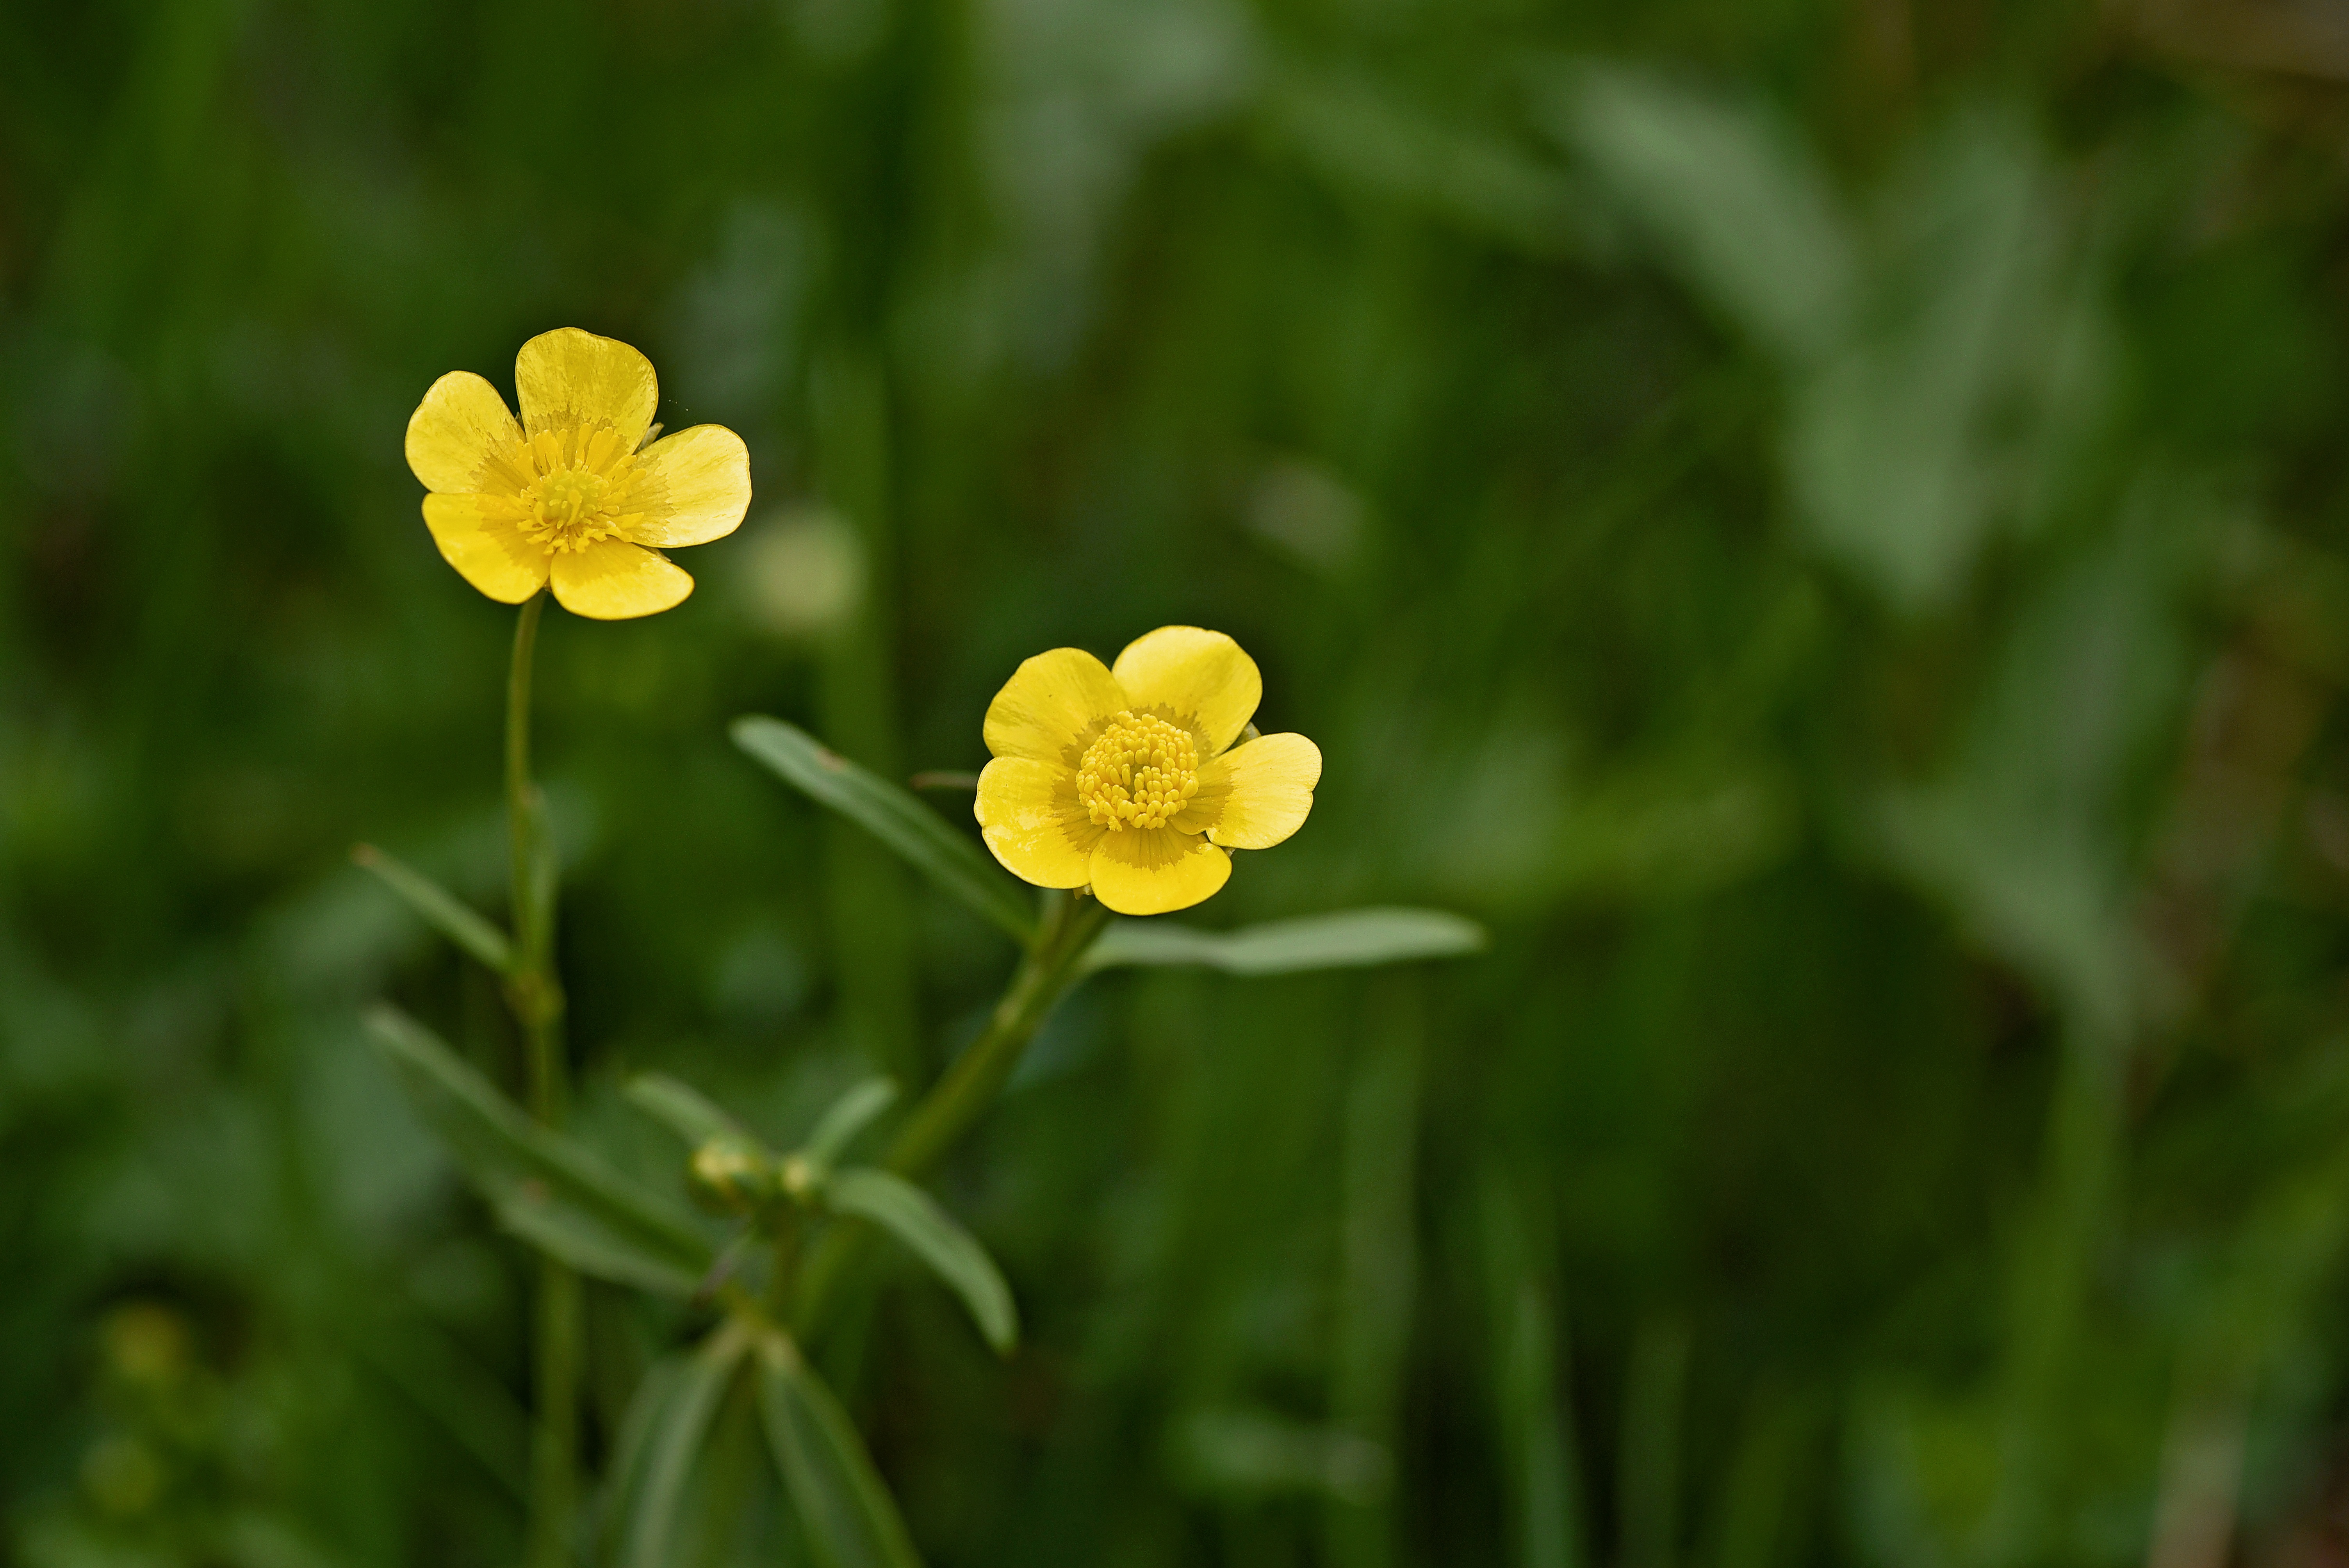
nature, blossom, plant, field, meadow, prairie, flower, bloom, green, botany, yellow, close, flora, wildflower, weed, buttercup, macro photography, flowering plant, plant stem, land plant